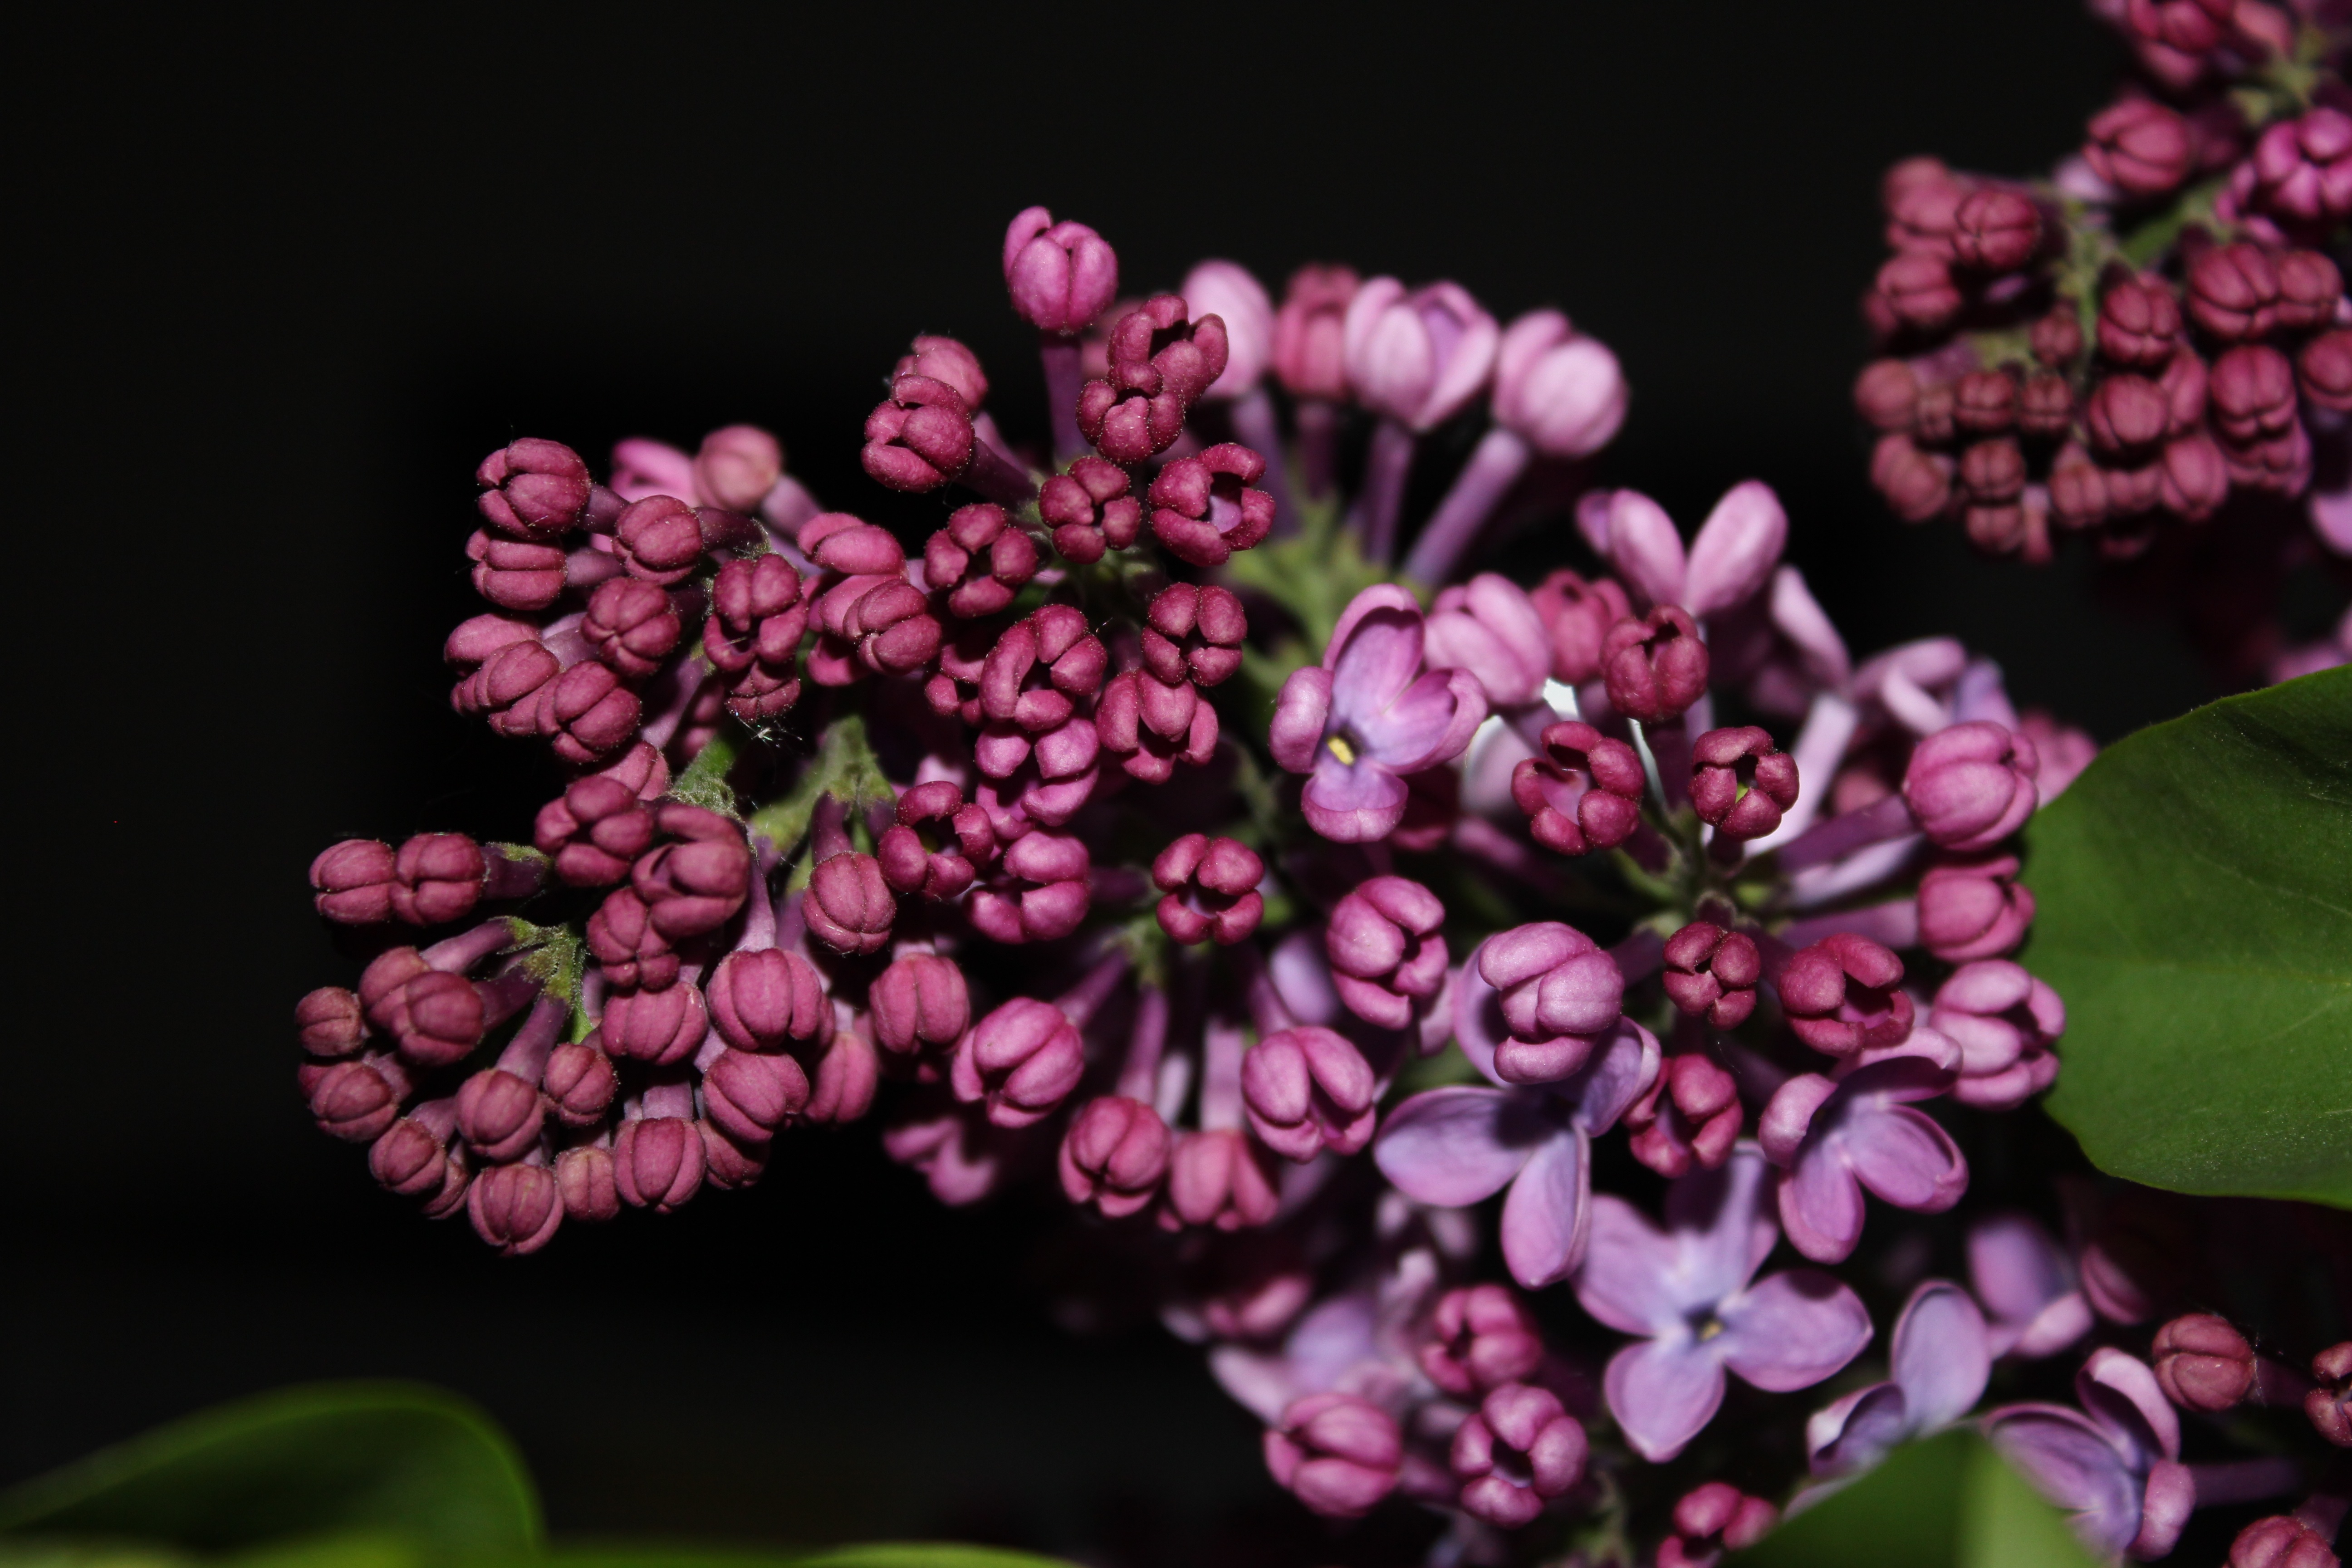
nature, blossom, plant, photography, leaf, flower, purple, petal, spring, botany, flora, purple flowers, shrub, lilac, macro photography, flowering plant, summer lilac, annual plant, land plant